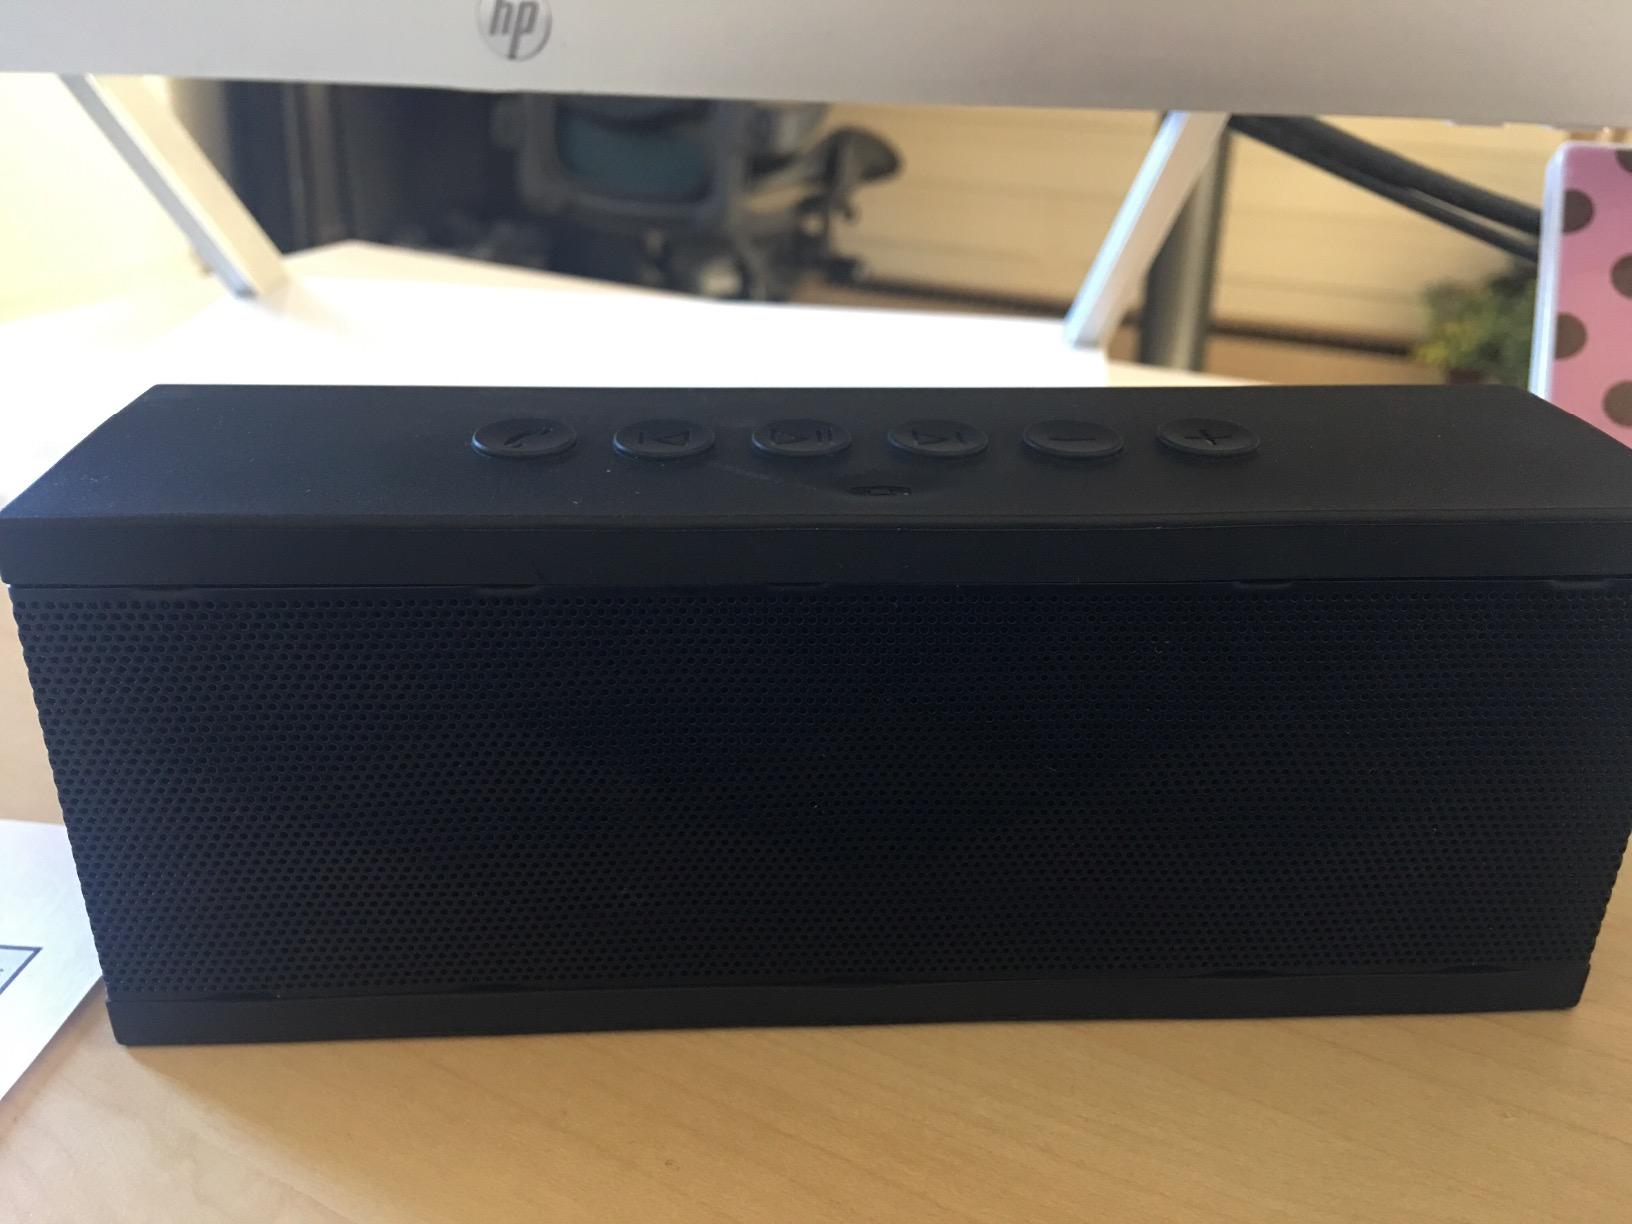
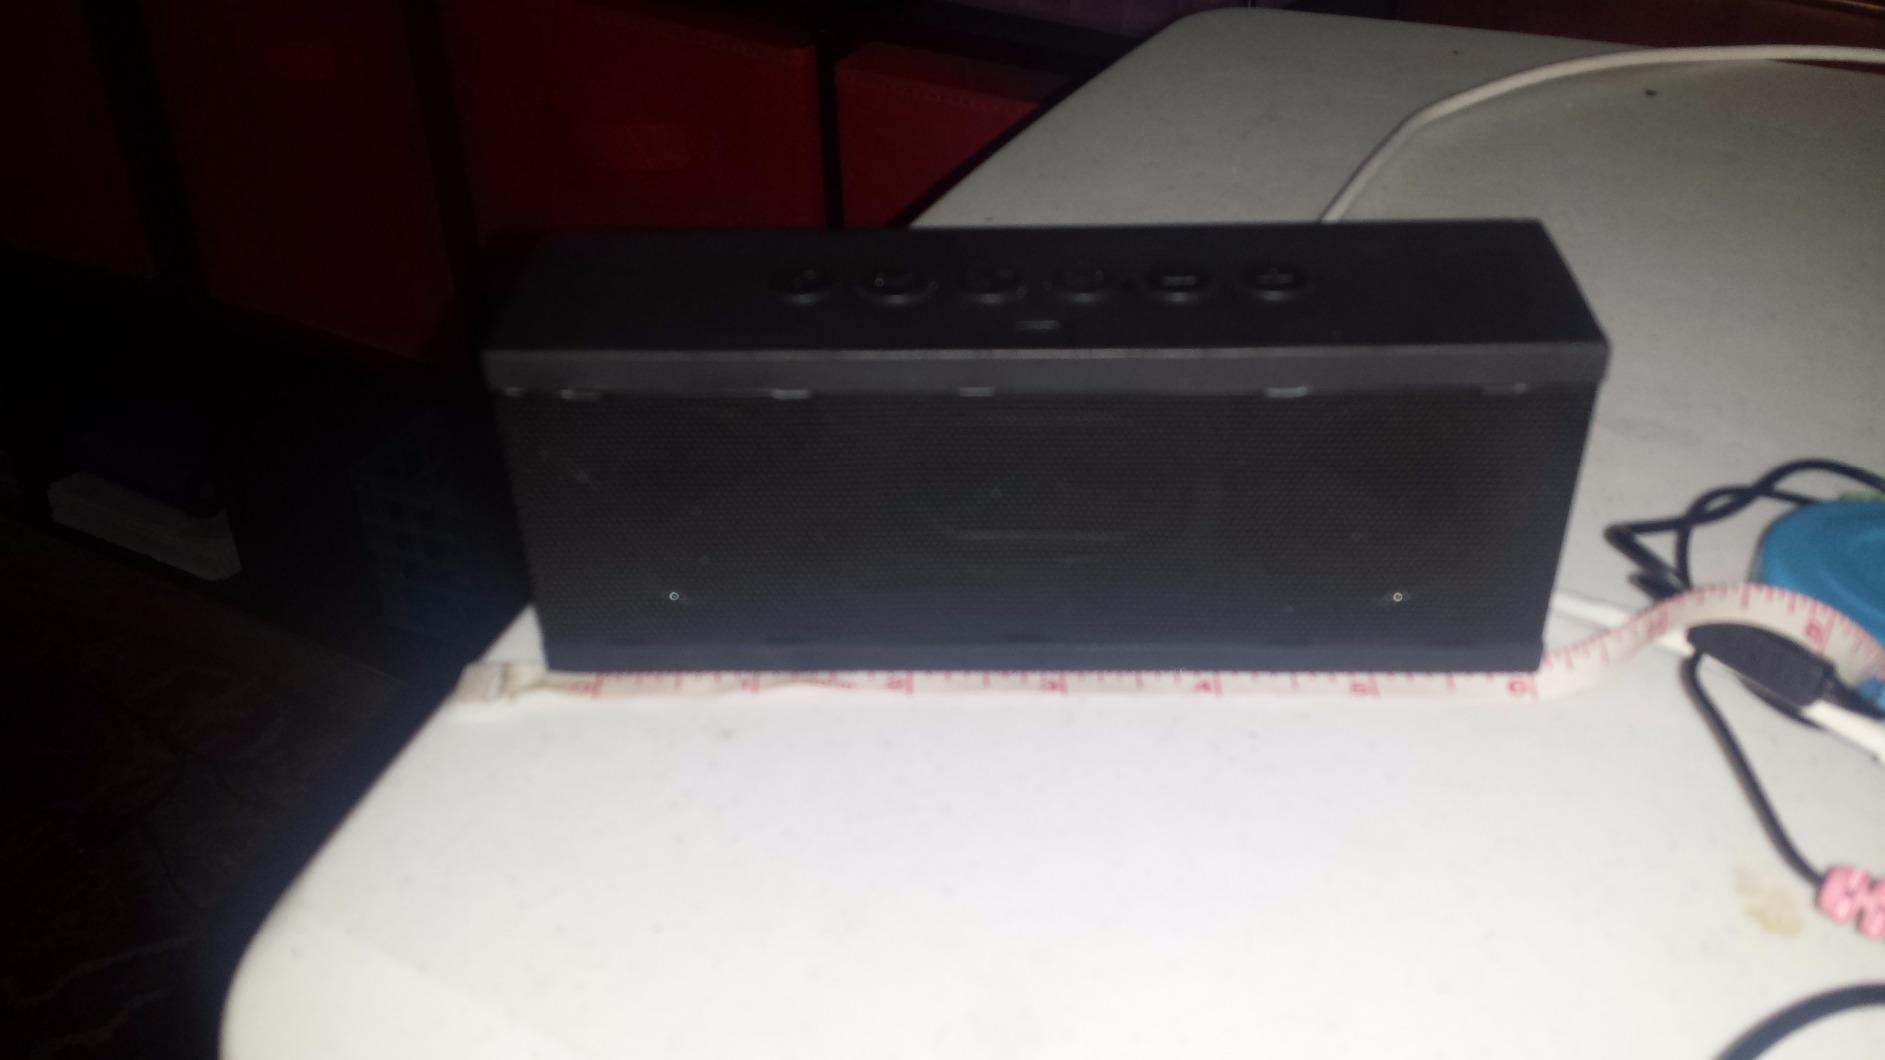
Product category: speaker
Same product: yes